Hatzic

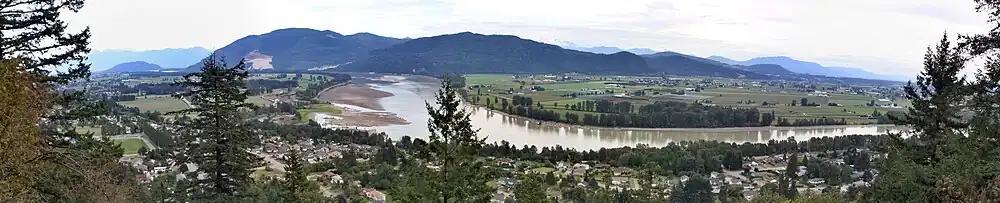
A wider view of residential Hatzic from the same cliff at Westminster Abbey.

Related names, which more or less are also considered part of Hatzic, are Hatzic Island, which is in the centre of Hatzic Lake, north of which are the farming communities of Hatzic Prairie and Durieu, which together form part of the Hatzic Valley, along with communities to the north of Hatzic Prairie around Allan Lake, McConnell Creek and Miracle Valley. The Hatzic Valley forms the southern portion of Electoral Area 'F' of the Fraser Valley Regional District and comprises the old course of the Stave River's glacier and its terminal moraine at the north end of the valley, most of which is fertile floodplain.